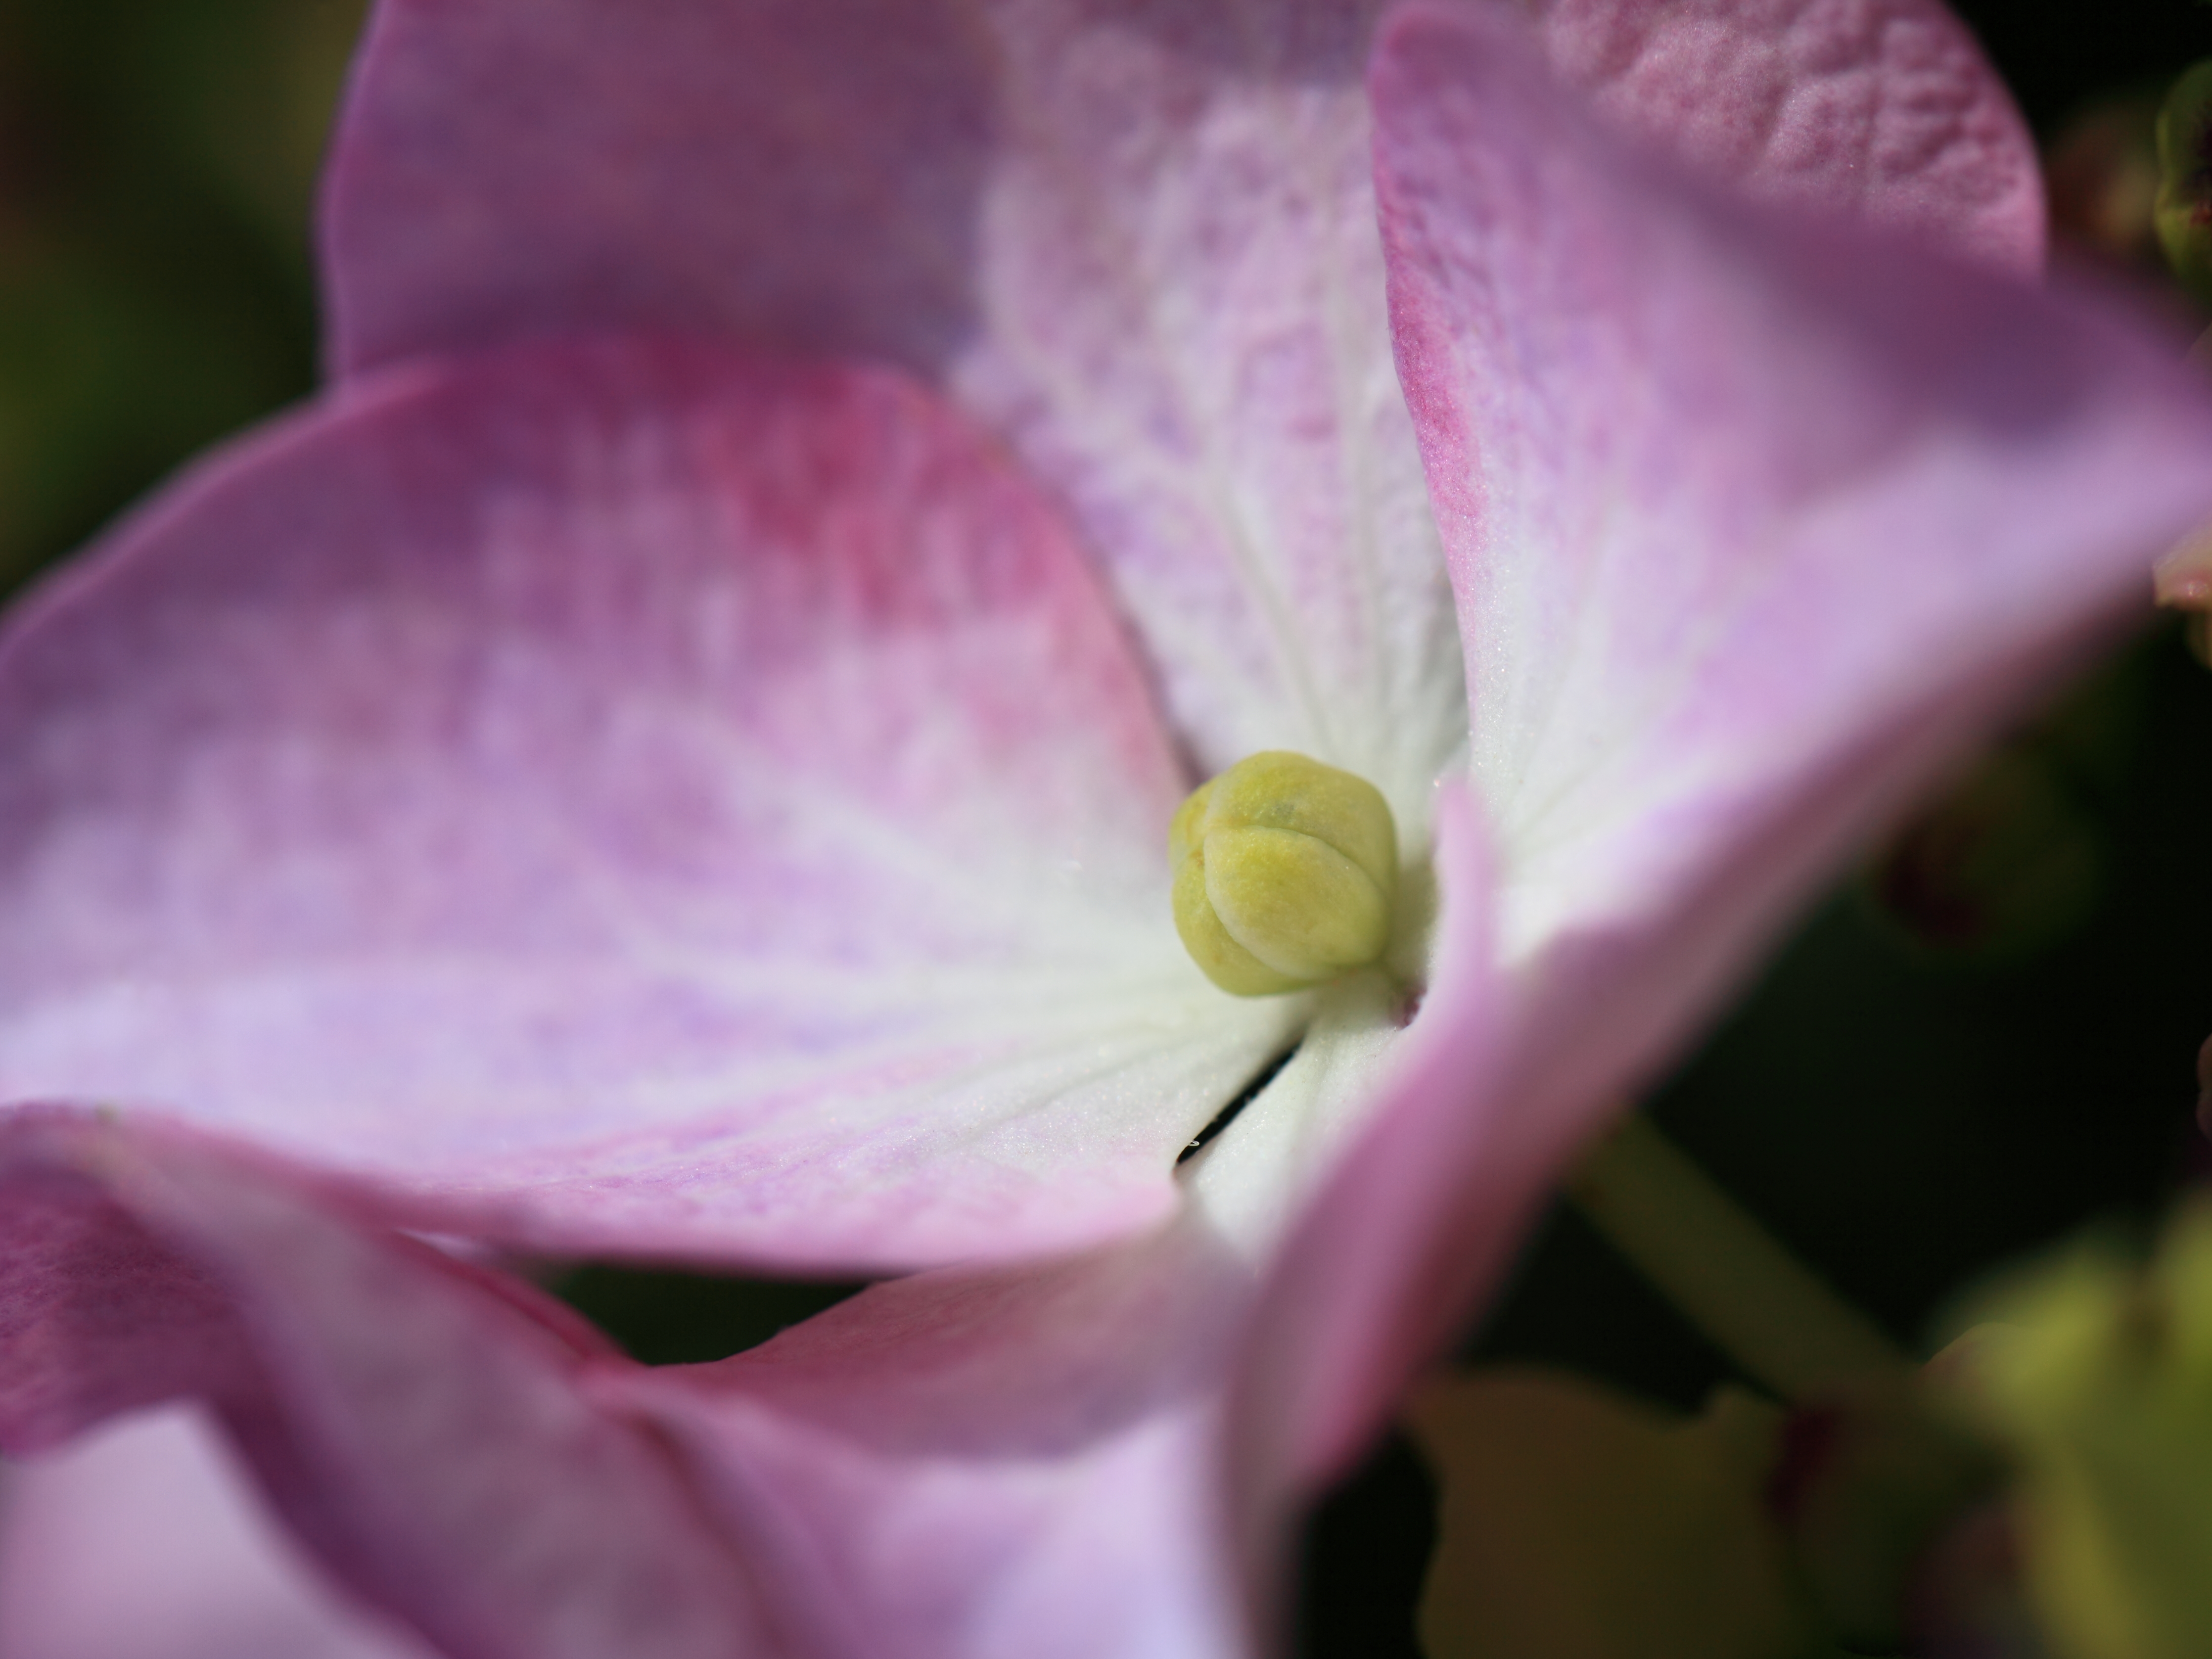
blossom, plant, photography, leaf, flower, petal, high, botany, pink, flora, hydrangea, wildflower, close up, 5d, hires, markii, hi, res, resolution, macrophylla, macro photography, flowering plant, plant stem, land plant